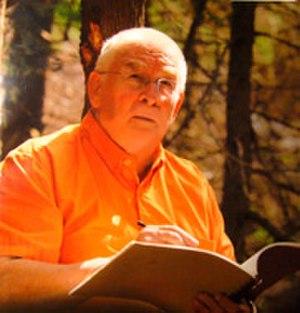
Le peintre canadien Bruno Côté.
Bruno Côté, né en 1940 à Québec et mort à Baie-Saint-Paul le 30 juin 2010 à l'âge de 69 ans, est un peintre québécois contemporain.